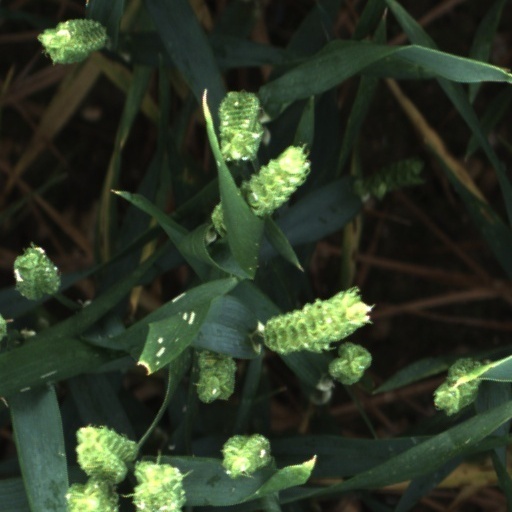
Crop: wheat